Intraplate volcanism

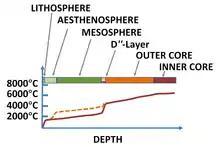
Calculated Earth's temperature vs. depth. Dashed curve: Layered mantle convection; Solid curve: Whole mantle convection.

The most prominent thermal contrast known to exist in the deep (1000 km) mantle is at the core-mantle boundary at 2900 km. Mantle plumes were originally postulated to rise from this layer because the "hot spots" that are assumed to be their surface expression were thought to be fixed relative to one another. This required that plumes were sourced from beneath the shallow asthenosphere that is thought to be flowing rapidly in response to motion of the overlying tectonic plates. There is no other known major thermal boundary layer in the deep Earth, and so the core-mantle boundary was the only candidate.